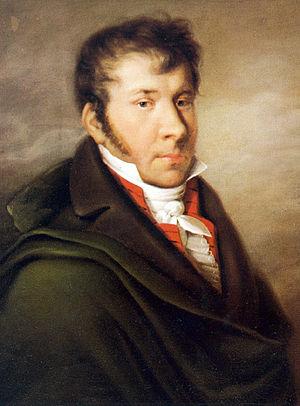
Le Concerto pour piano nᵒ 3 en si mineur, Op.89, est un concerto pour piano et orchestre de Johann Nepomuk Hummel. Composé à Vienne en 1819, il est joué la première fois, deux ans plus tard, en 1821.
Johann Nepomuk Hummel est un compositeur autrichien, élève de Mozart, de Haydn et de Salieri. Il est considéré comme l'un des meilleurs pianistes de concert d'Europe de son temps. Principalement reconnu pour ses concertos pour piano et trompette, il a consacré l'essentiel de son activité à des pièces pour le piano. En parallèle de Beethoven, dont il est le contemporain, sa musique se classe à la jonction entre le classicisme et le romantisme.
Le Concerto pour piano nᵒ 2 en la mineur, Op.85, est un concerto pour piano et orchestre de Johann Nepomuk Hummel. Composé à Vienne en 1816, il est publié cinq ans plus tard en 1821.